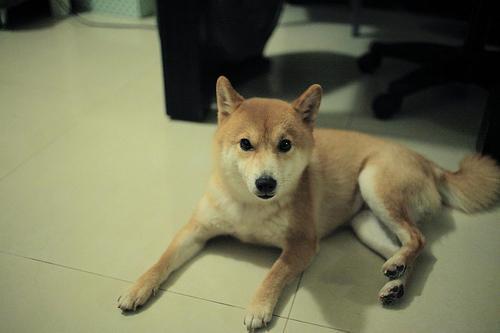
shiba inu